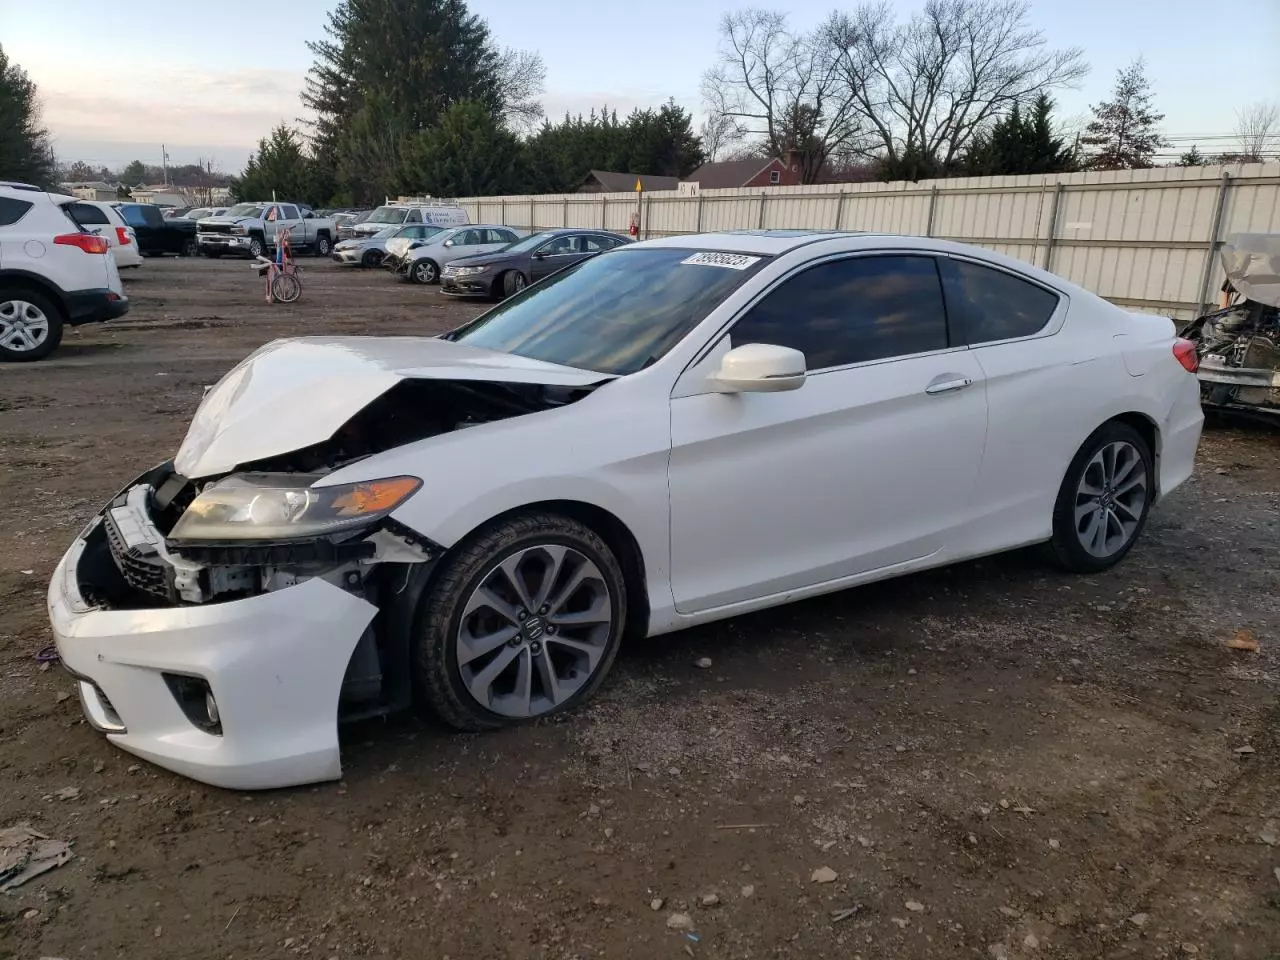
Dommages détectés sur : plaque d'immatriculation avant, pare-choc avant, feu avant droit, feu avant gauche, capot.
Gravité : majeur